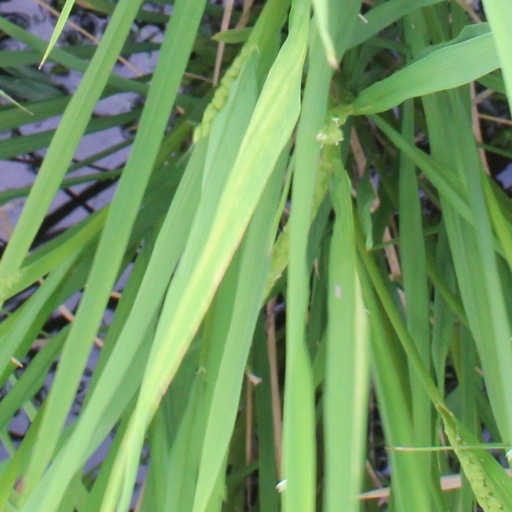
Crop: rice